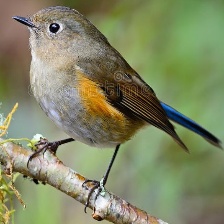
Species: HIMALAYAN BLUETAIL
Scientific name: TARSIGER RUFILATUS